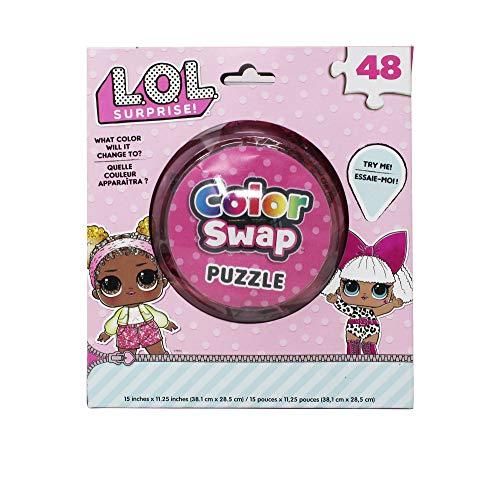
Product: Cardinal L.O.L. Surprise! 48Piece Color Swap Puzzle
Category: Toys & Games | Puzzles | Jigsaw Puzzles
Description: Rub the puzzle and watch it change color.
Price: $12.99
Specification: ProductDimensions:4.9x7.2x8inches|ItemWeight:7.8ounces|ShippingWeight:7.8ounces(Viewshippingratesandpolicies)|ASIN:B07S4KNF1Z|Itemmodelnumber:6053487|Manufacturerrecommendedage:4-6years